Henry Lucien de Vries

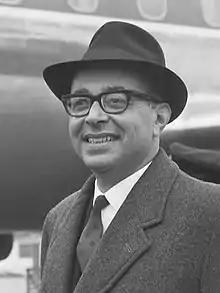
Henry Lucien de Vries in 1966

Henry Lucien de Vries (12 December 1909 – 6 April 1987) was a Surinamese politician and entrepreneur.